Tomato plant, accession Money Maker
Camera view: tilt-top (135 deg); turntable rotation: 0 degrees
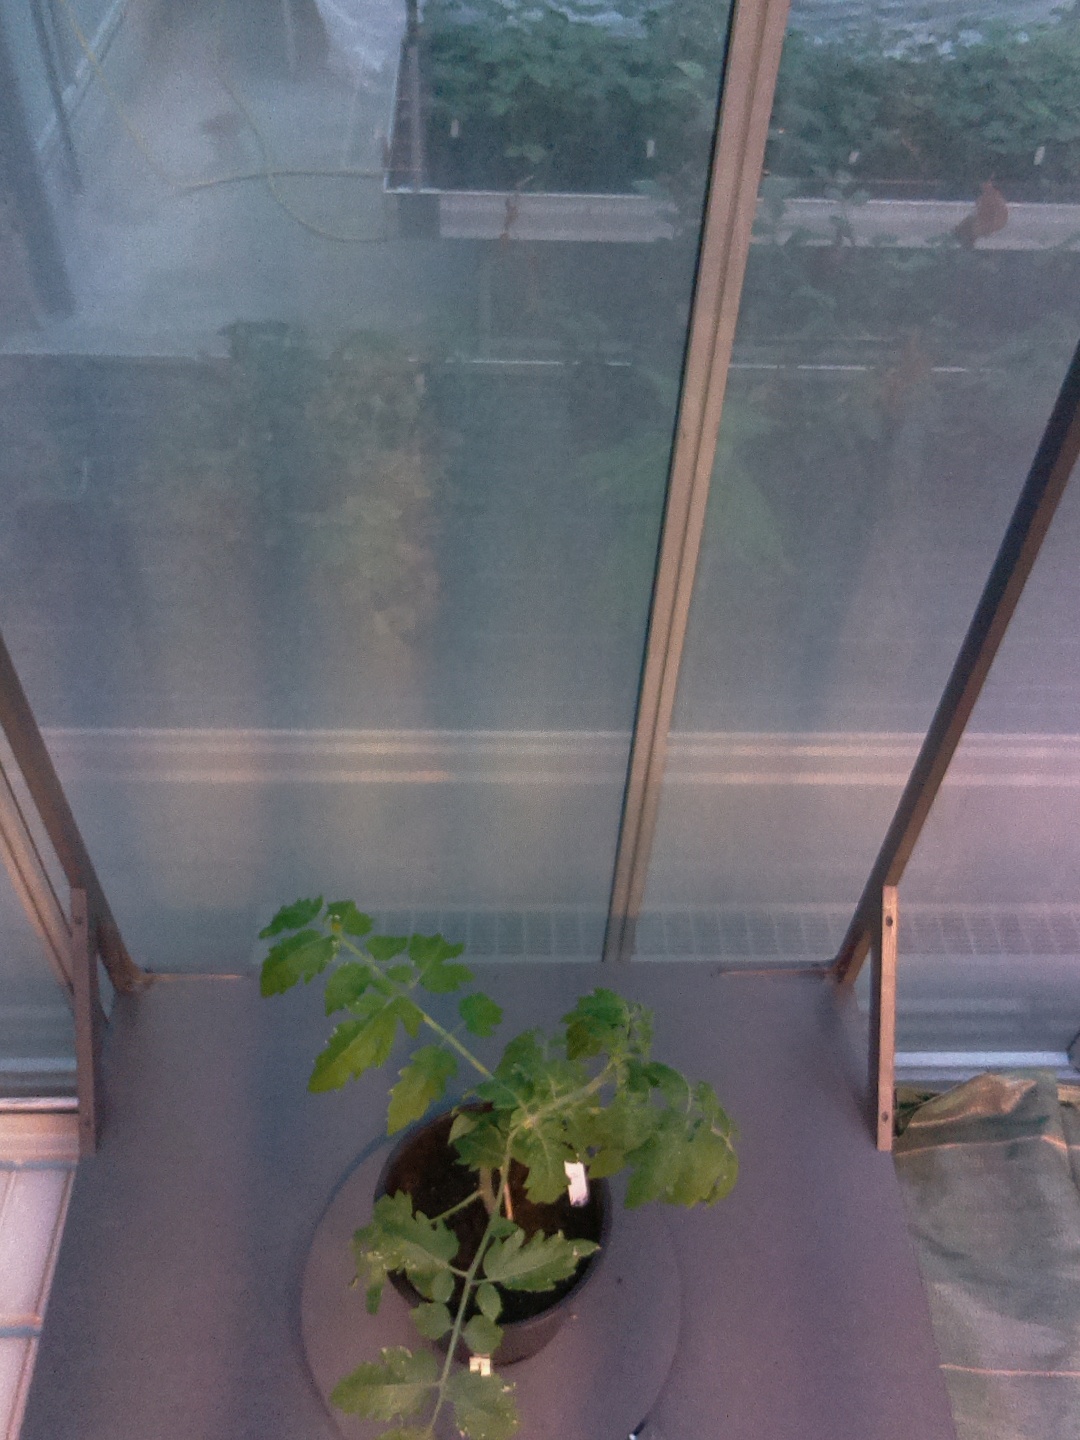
BBCH growth stage 13: 6 of true leaves visible